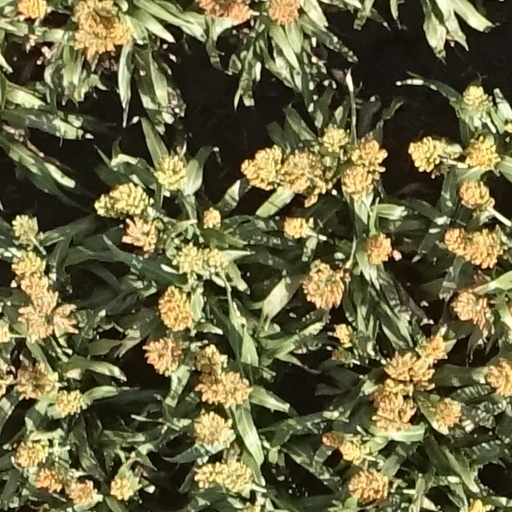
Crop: sorghum